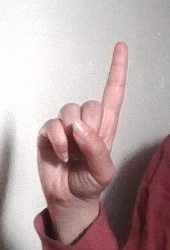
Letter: bb